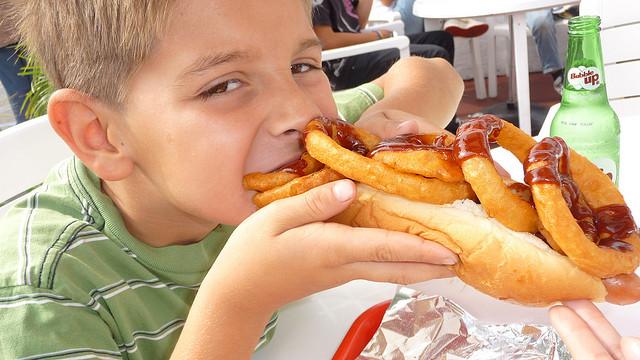
A young boy is enjoying his foot long chili dog.